Svetlana (company)

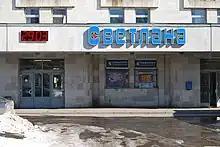
Svetlana Plant

PJSC Svetlana is a company based in Saint Petersburg, Russia. It is primarily involved in the research, design, and manufacturing of electronic and microelectronic instruments. Svetlana is part of Ruselectronics. The name of the company is said to originate from the words for 'light of an incandescent lamp' (СВЕТ ЛАмпы НАкаливания).